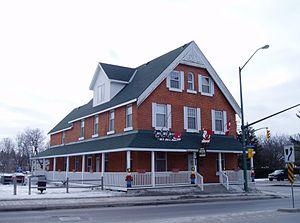
Stittsville est une ancienne ville dorénavant considérée comme un quartier de la partie ouest d’Ottawa. Elle fut une ville indépendante de 1866 à 2001, année de sa fusion avec Ottawa.